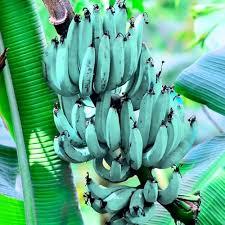
Ndizi ambayo inarangi tofauti kutokana na ile ya kawaida, ndizi hii inavutia kulingana na rangi yake, hii inaweza kua ya bei ya juu ikiwa katika sokoni.